Augusta Triumphans

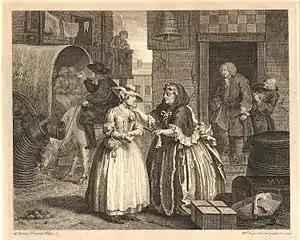
"A Harlot's Progress", Plate 1 (1732), etching an engraving by William Hogarth

In "Augusta Triumphans", Andrew Moreton promotes the foundation of a university, an academy of music and a hospital for foundlings. He begins with calling for a university in London and stresses the reasons for making it non-residential. Firstly, by keep living under the same roof with their families of origin, students are not left to their own devices. and are less likely to fall into temptation. Young men who are sent to Cambridge or Oxford, on the other hand, waste their time drinking rather than learning themselves. Secondly, by daily returning to their family's quarter, they contribute to the cultural flourish of London society; they can spread the academic knowledge they acquire through conversation. Overall, the privileged beneficiary of this plan is the gentry whose residential areas are included in the list of places where Moreton advises establishing colleges: Westminster, St. James and Ormond Street. This social group is also invited to finance the whole project "by subscription".